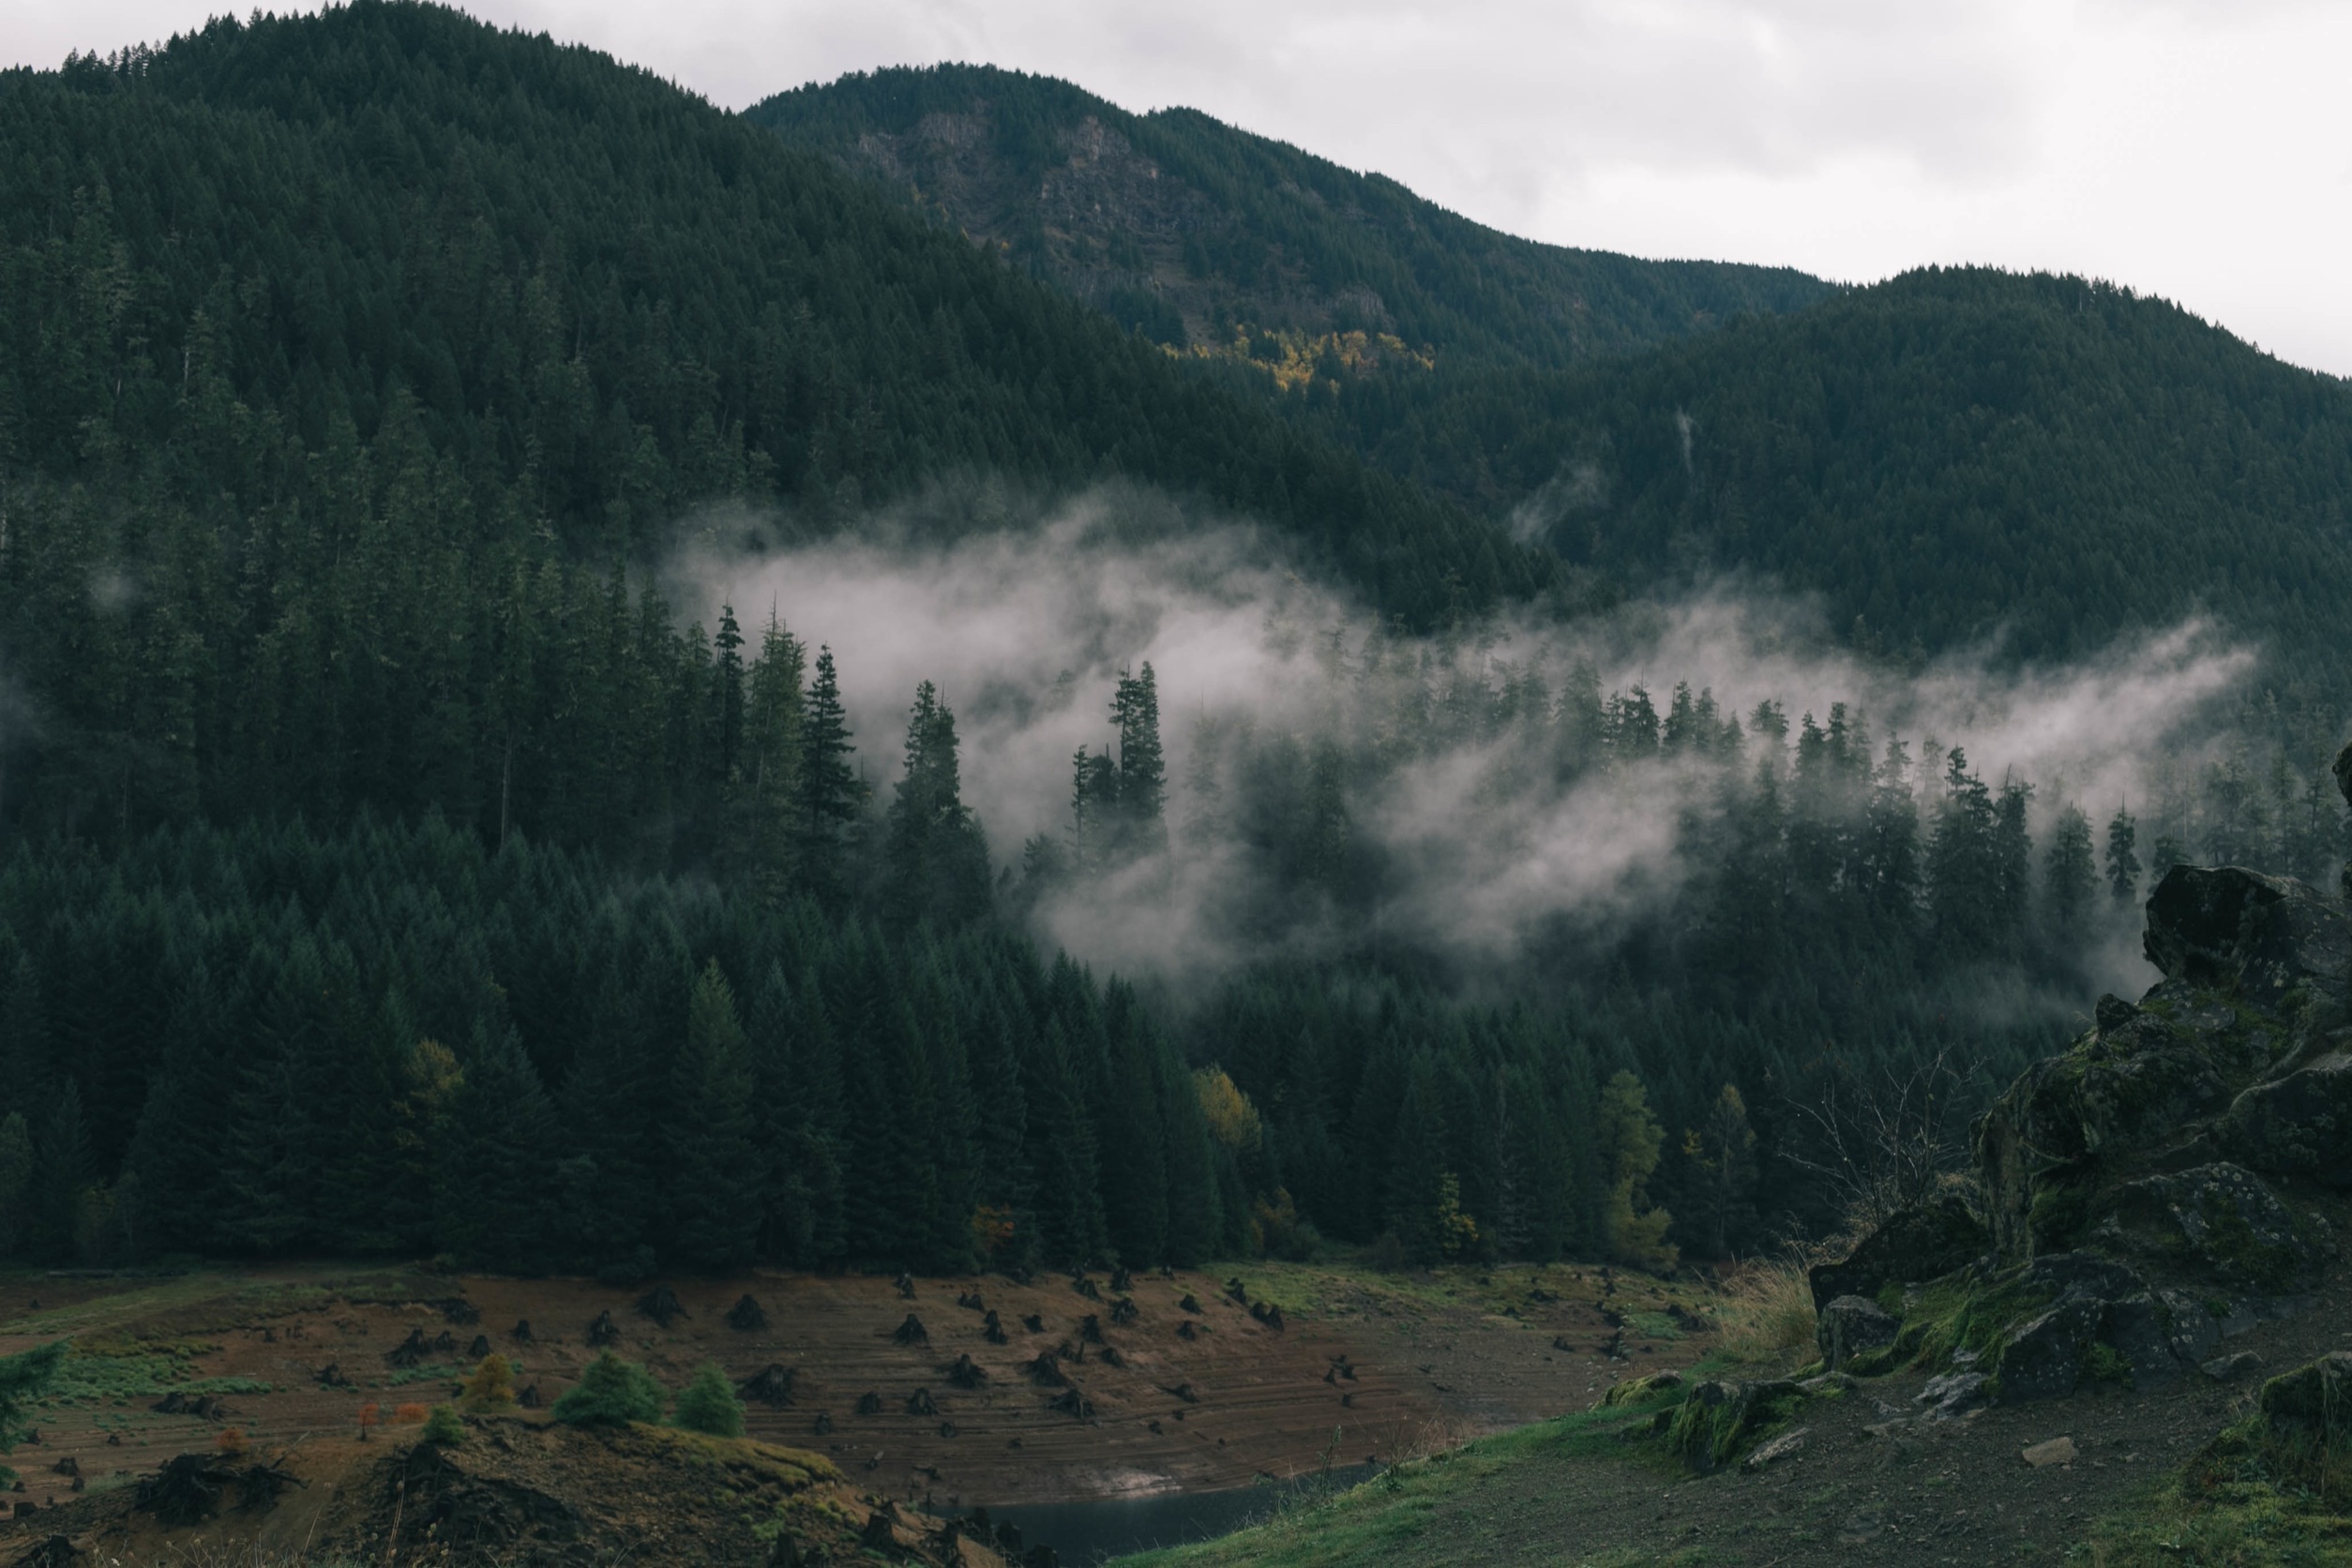
landscape, tree, nature, forest, wilderness, mountain, cloud, fog, mist, cloudy, morning, hill, lake, valley, mountain range, weather, highland, ridge, trees, hills, alps, plateau, habitat, loch, rural area, landform, mountain pass, natural environment, geographical feature, atmospheric phenomenon, woody plant, mountainous landforms